Lynncote

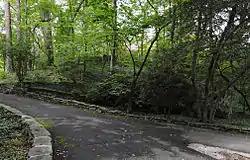
Lynncote landscape, September 2012

Lynncote is a historic estate located near Tryon, North Carolina. It was designed by architect Erle G. Stillwell and built in 1927–1928. It is a two-story, eight-bay, Tudor Revival style stone dwelling built on the foundation of a previous dwelling built in 1895 and burned in 1916. It features an off-center entrance pavilion, leaded-glass casement windows, and half-timbering. Other contributing resources are the estate landscape, workshop (c. 1910, c. 1928), and Lynncote Lodge (1925-1926).